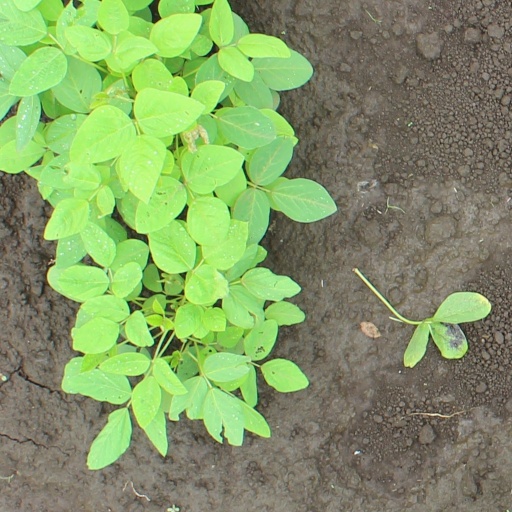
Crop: soybean